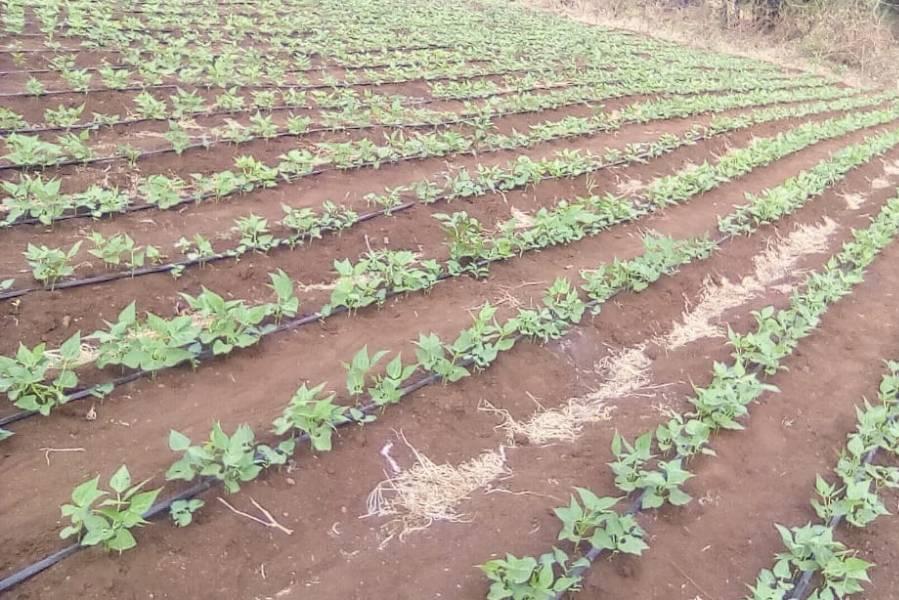
Hili ni shamba lenye mimea iliyopandwa kwa safu, kutumia njia ya kisasa ya kilimo. Njia yenyewe ikia mfumo wa umwagiliaji wa matone, uliowekwa kando ya safu za mimea.

Mimea midogo imepangwa kwa mstari katika shamba kubwa huku mfumo wa umwagiliaji wa matone ukiwa umesambazwa vizuri kwenye udongo wa shamba pembeni  ya mimea hii,mfumo huu hupeleka maji  moja kwa moja kwenye mizizi ya mimea na kusaidia kuhifazi  unyevunyevu ili kuongeza uzalishaji.